St. John's Conservatory Theater

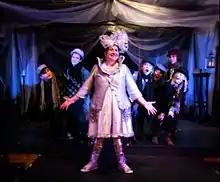
A Kreepy Christmas Carol

"A Kreepy Christmas Carol" was produced and directed by Richard O'Donnell, musical direction by Angela Conzone Dwyer, digital orchestrations by Ryan C. McNally, technical direction by Christopher Dwyer. Original costumes and makeup were created by Ann Losurdo and Maggie Gebo, set and props were hand-crafted by fine artist Stephen Chambers.